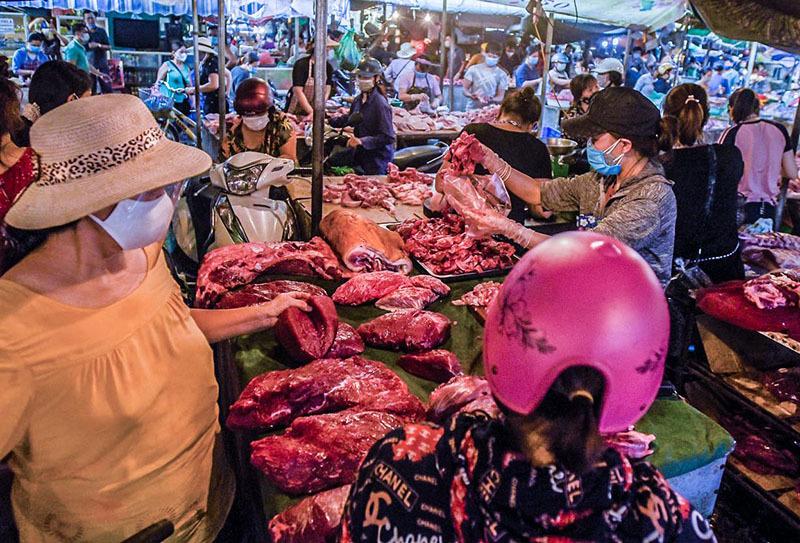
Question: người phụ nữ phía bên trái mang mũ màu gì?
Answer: màu da